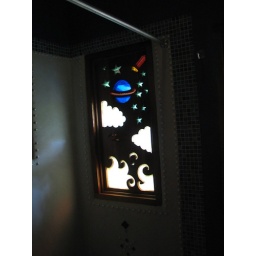
Clandestino - window in bedroom